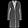
Label: Coat